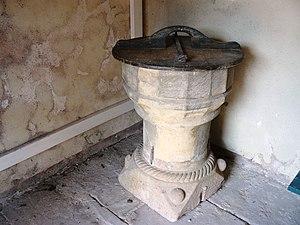
Cuve baptismale de la chapelle du cimetière
Steige est une commune française située dans le département du Bas-Rhin, en région Grand Est.